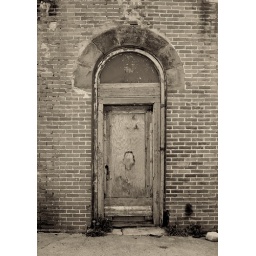
The doorway in the tower part of the schoolhouse. This building is south of Butler Center and Garrett, Indiana.